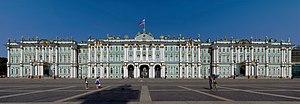
Le Palais d'Hiver à Saint-Pétersbourg, en Russie, était, de 1732 à 1917, la résidence officielle des monarques russes. Aujourd'hui, le palais restauré fait partie d'un ensemble de bâtiments abritant le musée de l'Ermitage. Situé entre le quai du Palais et la place du Palais, adjacent au site du Palais d'Hiver original de Pierre le Grand, le Palais d'Hiver actuel et quatrième a été construit et modifié presque continuellement entre la fin des années 1730 et 1837, quand il fut sévèrement endommagé par un incendie et immédiatement reconstruit. La prise d'assaut du palais en 1917, telle que représentée dans les peintures soviétiques et le film d'Eisenstein en 1927, sont devenus un symbole de la révolution russe.
Saint-Pétersbourg /sɛ̃.pe.tɛʁs.buʁ/ est la deuxième plus grande ville de Russie par sa population, avec 5 281 579 habitants en 2017, après la capitale Moscou. Saint-Pétersbourg a le statut de ville d'importance fédérale. La ville est enclavée dans l'oblast de Léningrad, mais en est administrativement indépendante. Elle est située dans le Nord-Ouest du pays sur le delta de la Neva, au fond du golfe de Finlande, un espace maritime de la mer Baltique. Capitale de l'Empire russe de 1712 jusqu'en mars 1917, ainsi que de la Russie dirigée par les deux gouvernements provisoires entre mars et octobre 1917, Saint-Pétersbourg a conservé de cette époque un ensemble architectural unique. Deuxième port russe sur la mer Baltique après Primorsk, c'est aussi un centre majeur de l'industrie, de la recherche et de l'enseignement russe ainsi qu'un important centre culturel européen. Saint-Pétersbourg est la deuxième ville d'Europe par sa superficie et la cinquième par sa population.